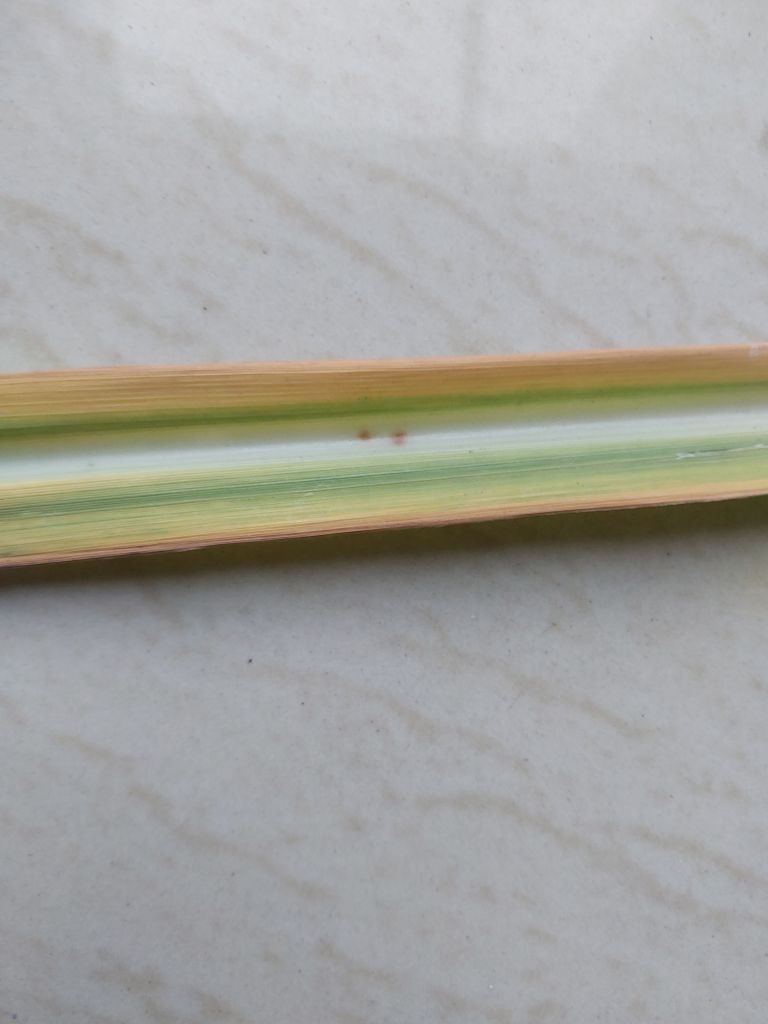
Label: Brown Spot